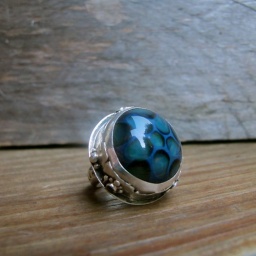
tulum, hand blown glass crystal ring in sterling silver